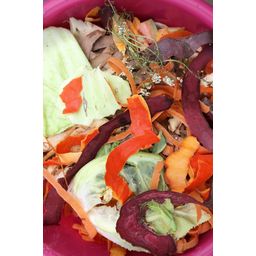
Label: generalcompost